National Institutes of Health Police

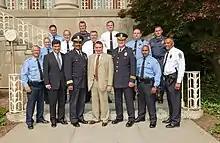
NIH Police Officers in uniform. Lieutenants and above wear white shirts, Sergeants and below wear blue shirts, and K-9 officers wear dark blue/grey uniforms.

The NIH DP has both a Police Department and a contracted security force, known as the Guard Force Operations Branch (GFOB), which provides physical security at gates at campuses.